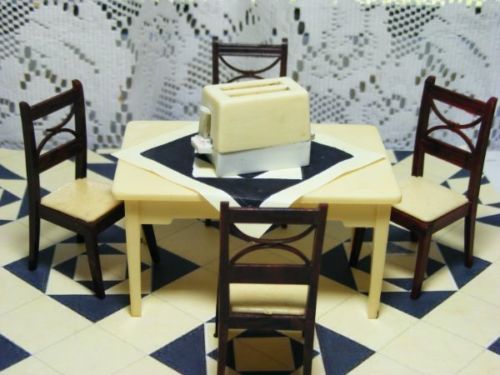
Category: toaster